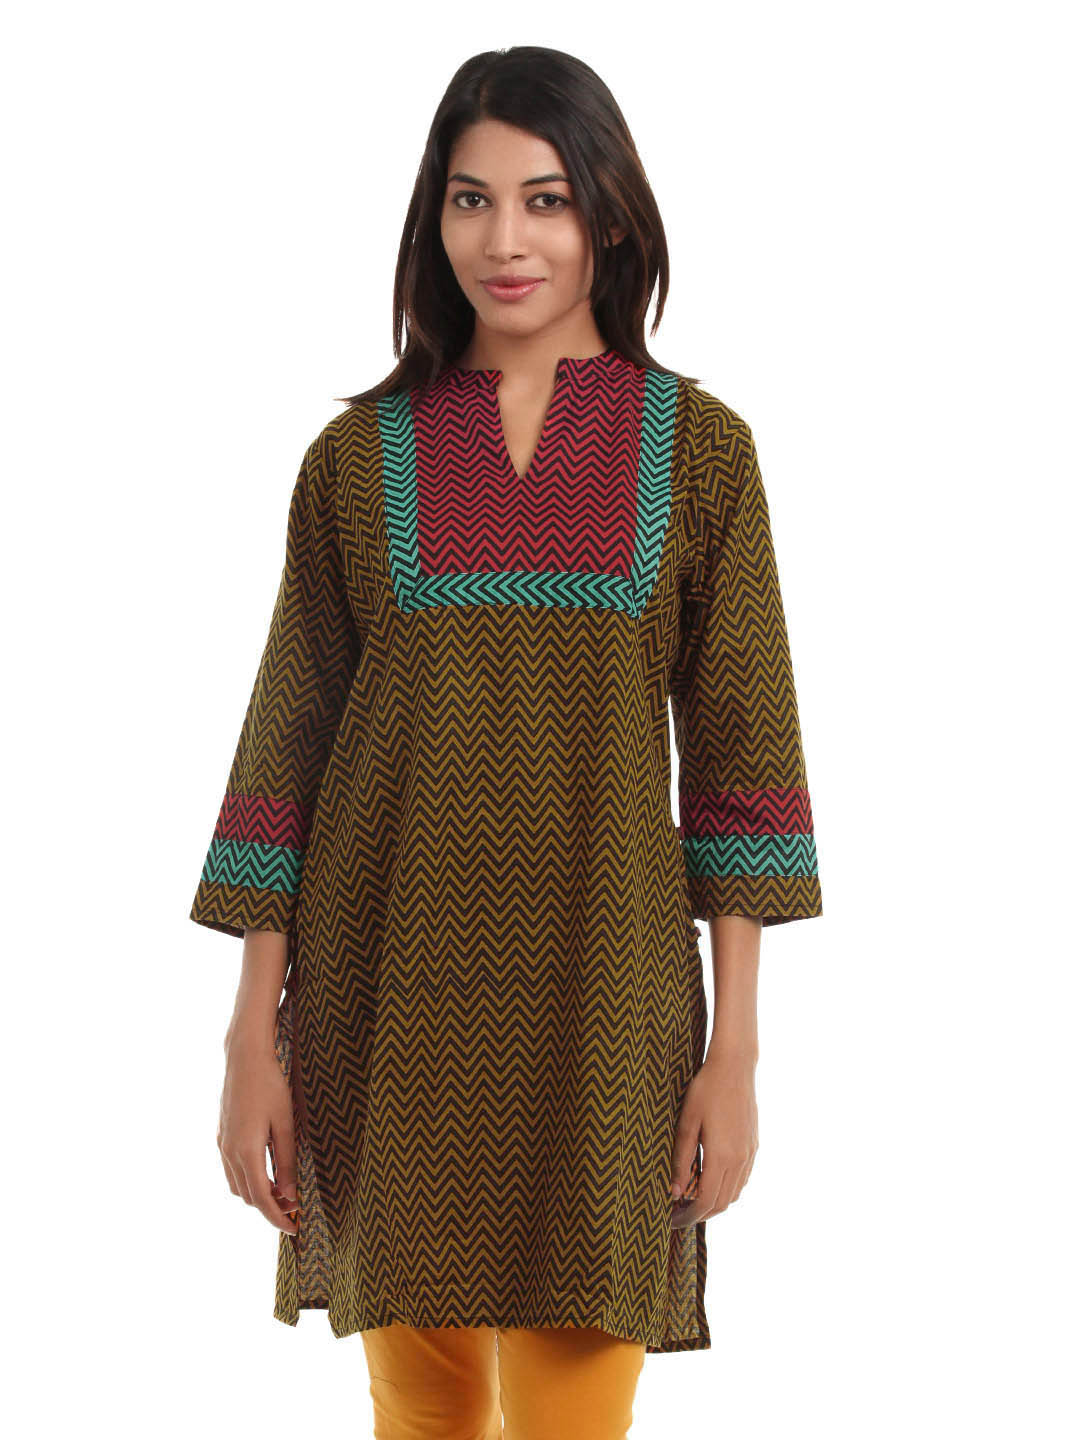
Shree Women Mustard & Black Kurta
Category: Apparel / Topwear / Kurtas
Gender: Women
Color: Mustard
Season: Summer 2012
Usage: Ethnic